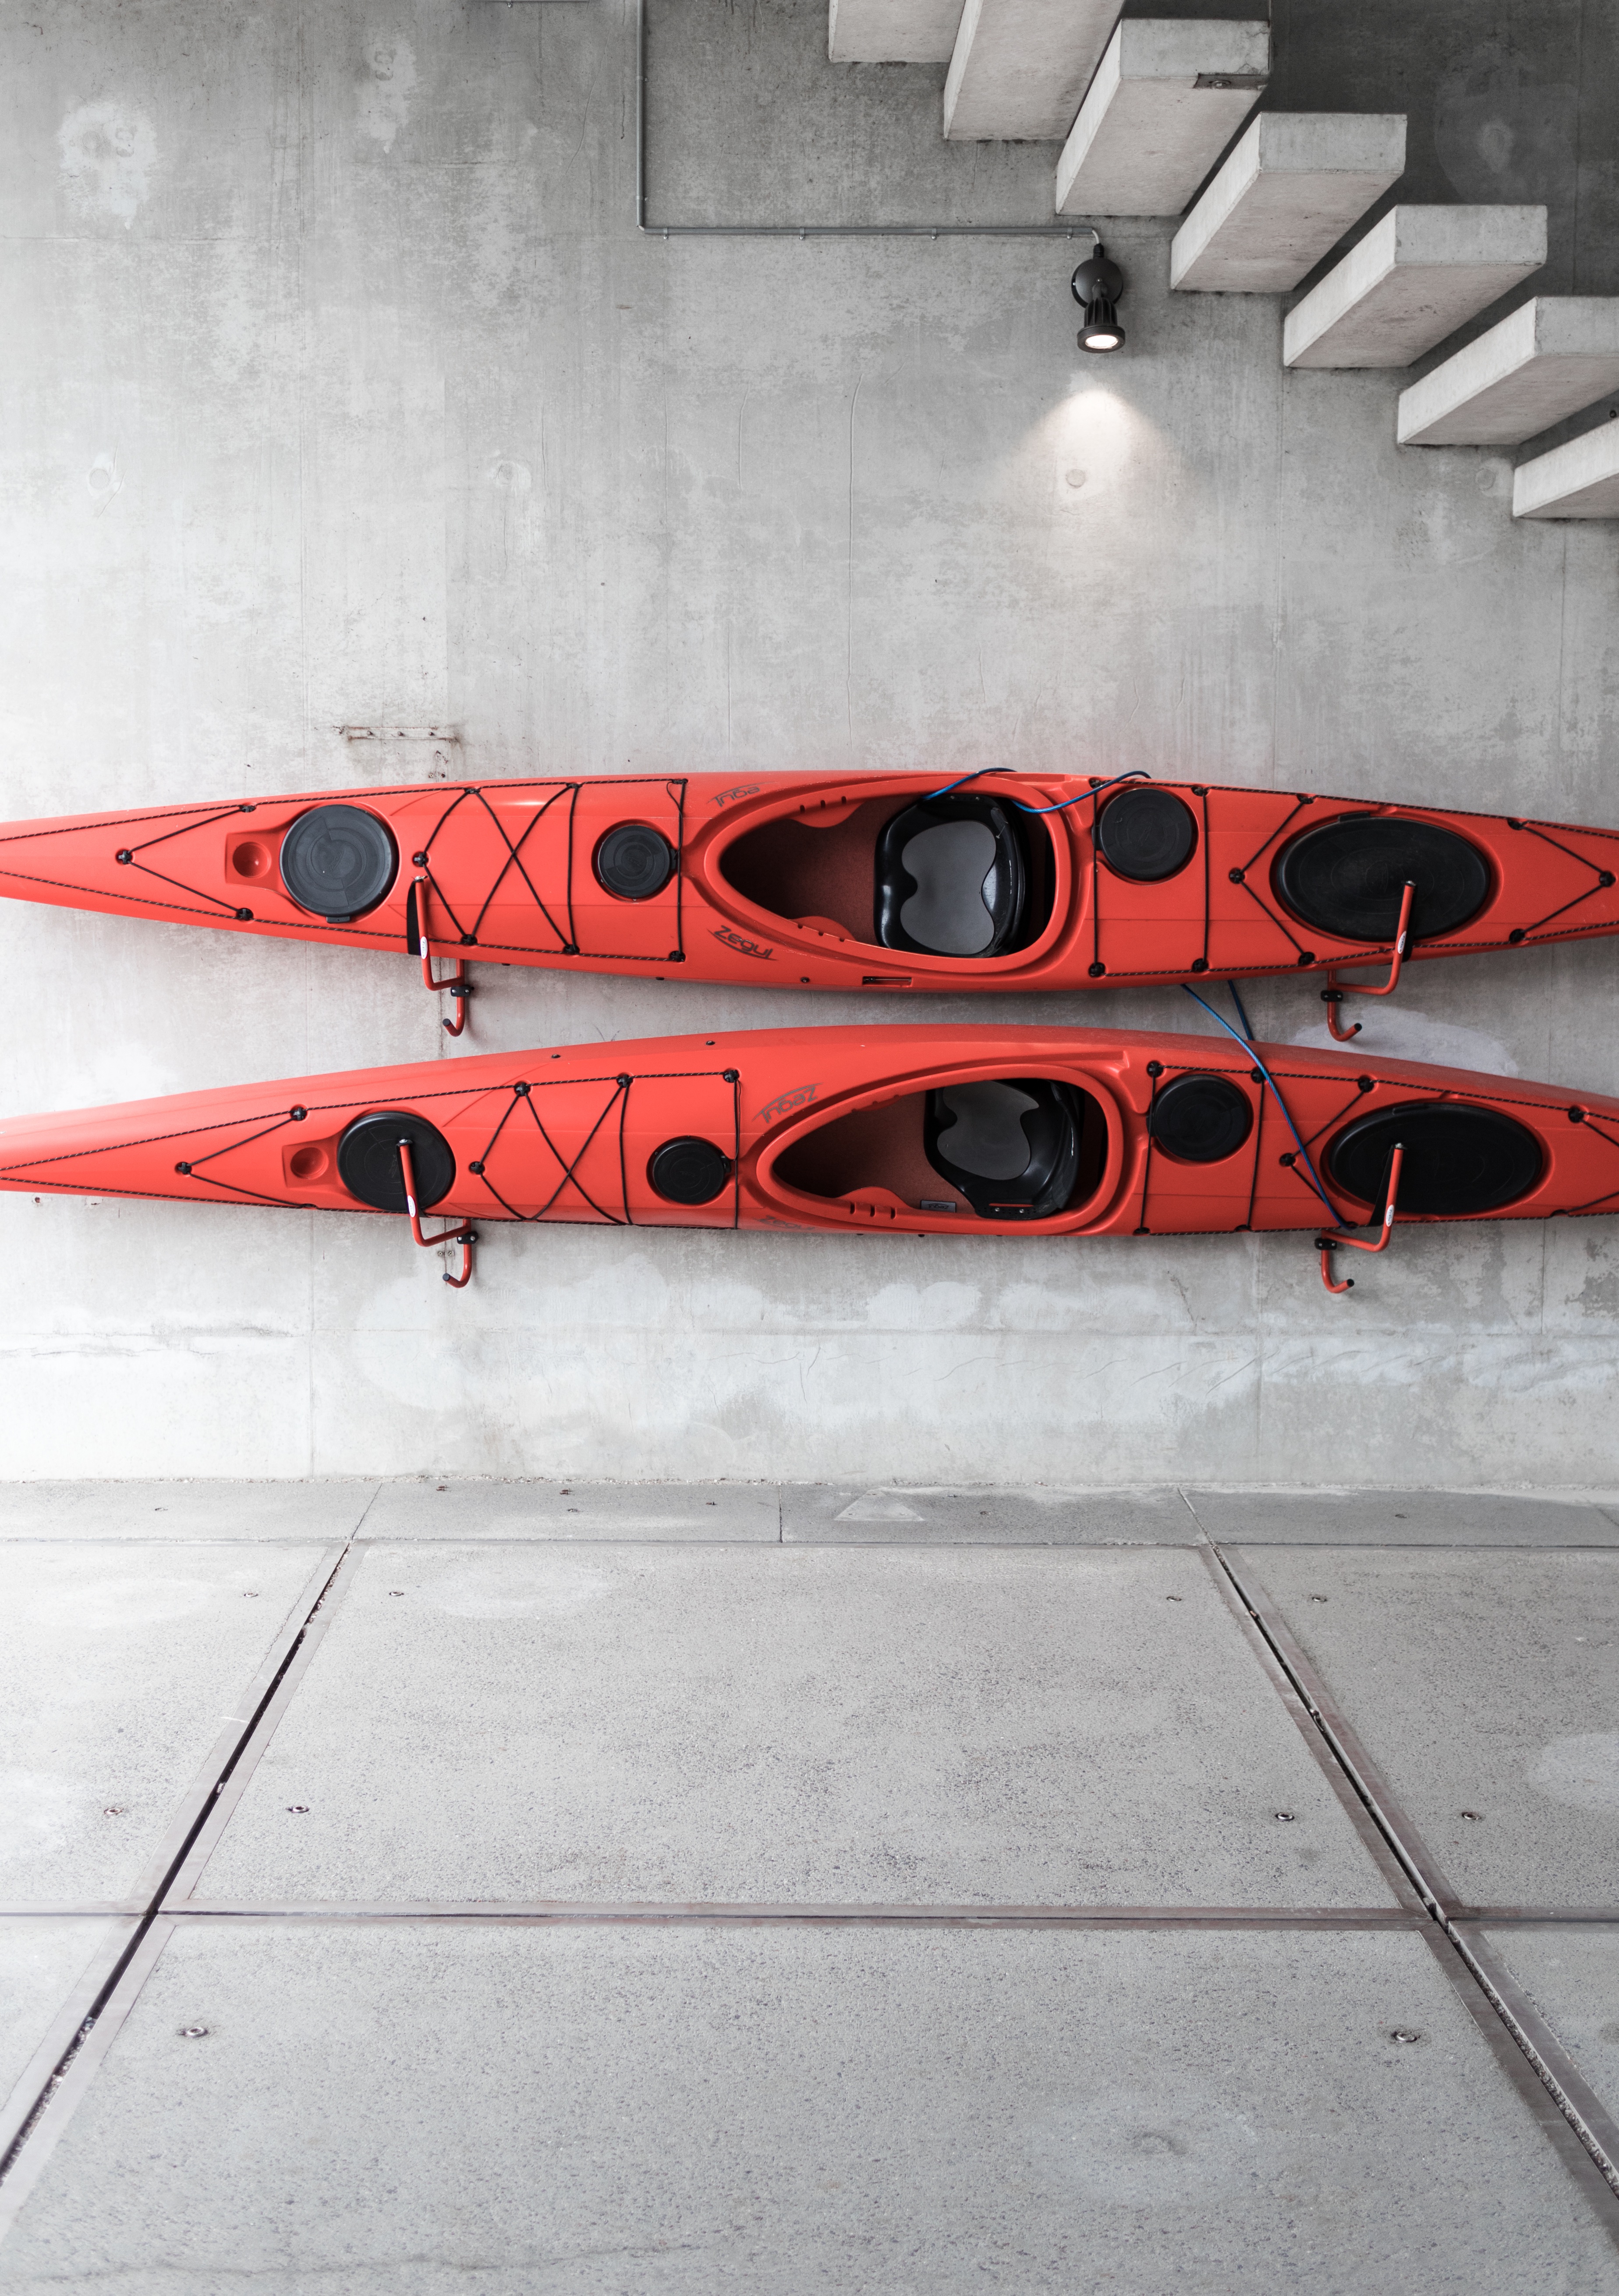
wing, airplane, aircraft, red, vehicle, aviation, art, airliner, shape, jet aircraft, fighter aircraft